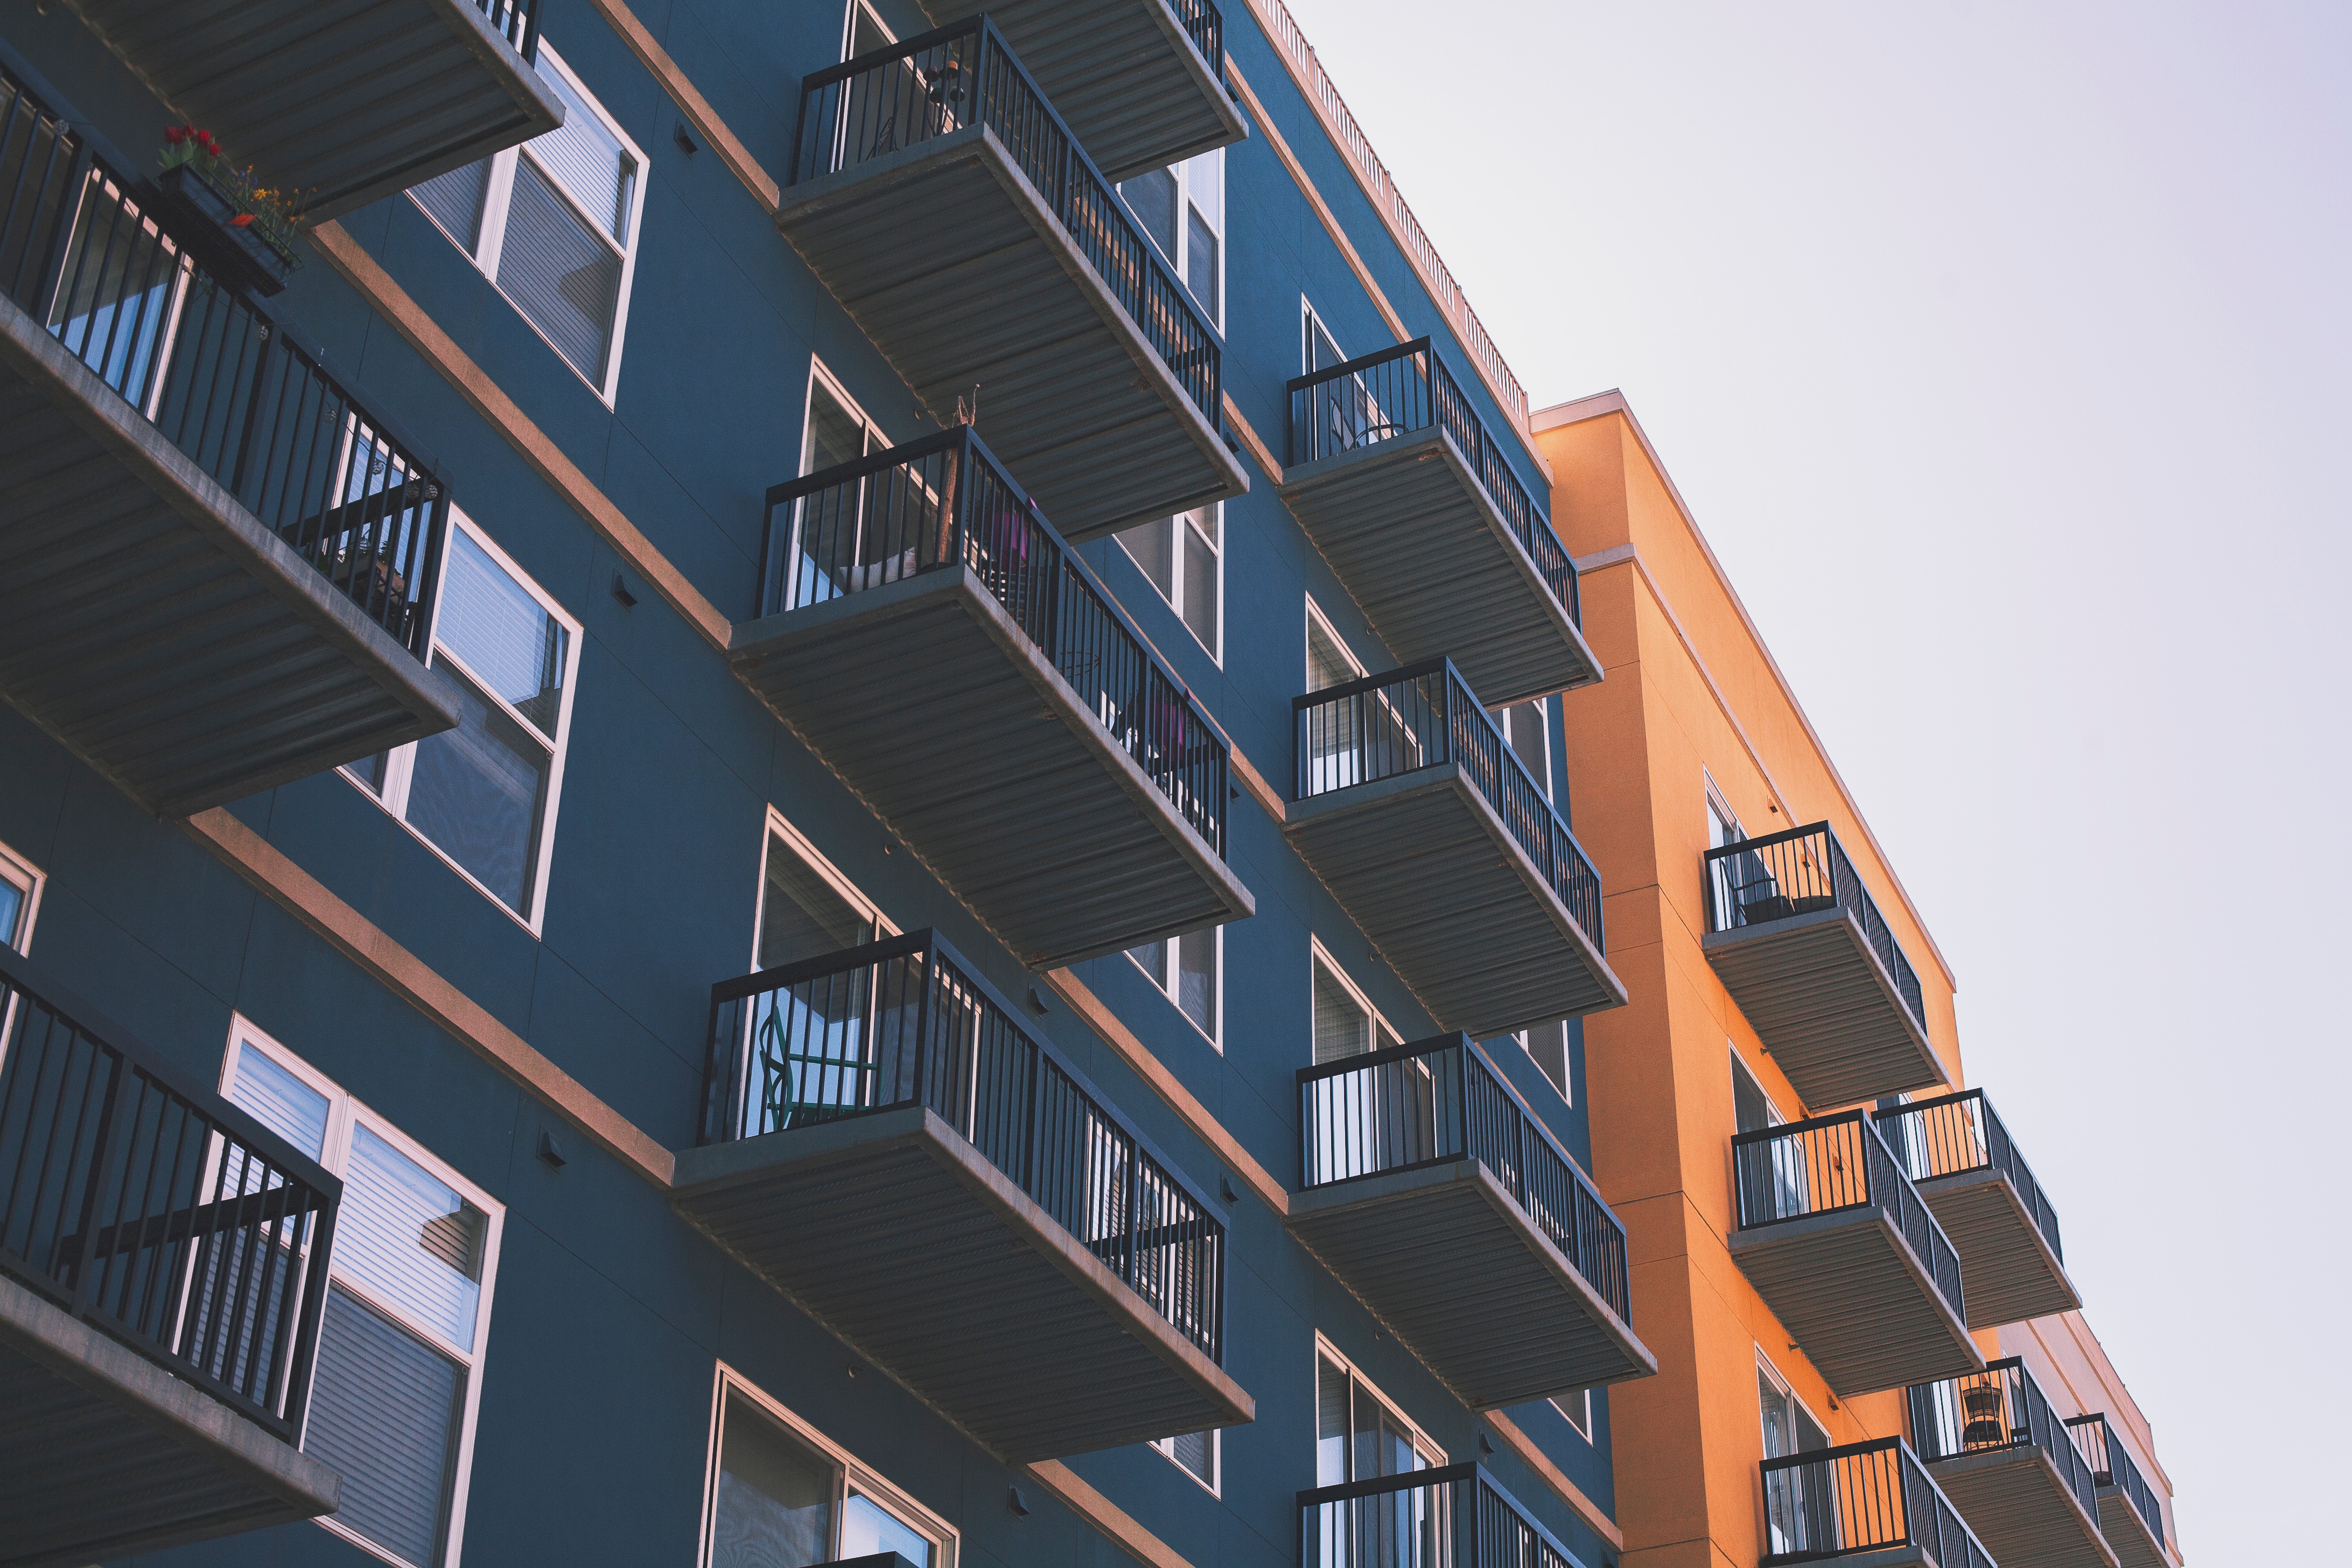
architecture, house, window, building, skyscraper, downtown, balcony, line, facade, professional, apartment, tower block, condominium, neighbourhood, urban area, residential area